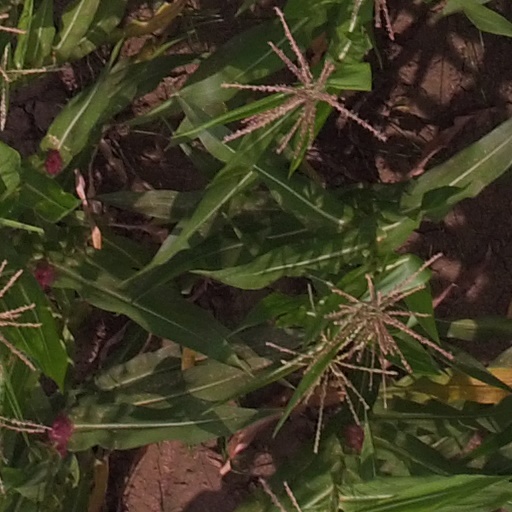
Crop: maize; corn